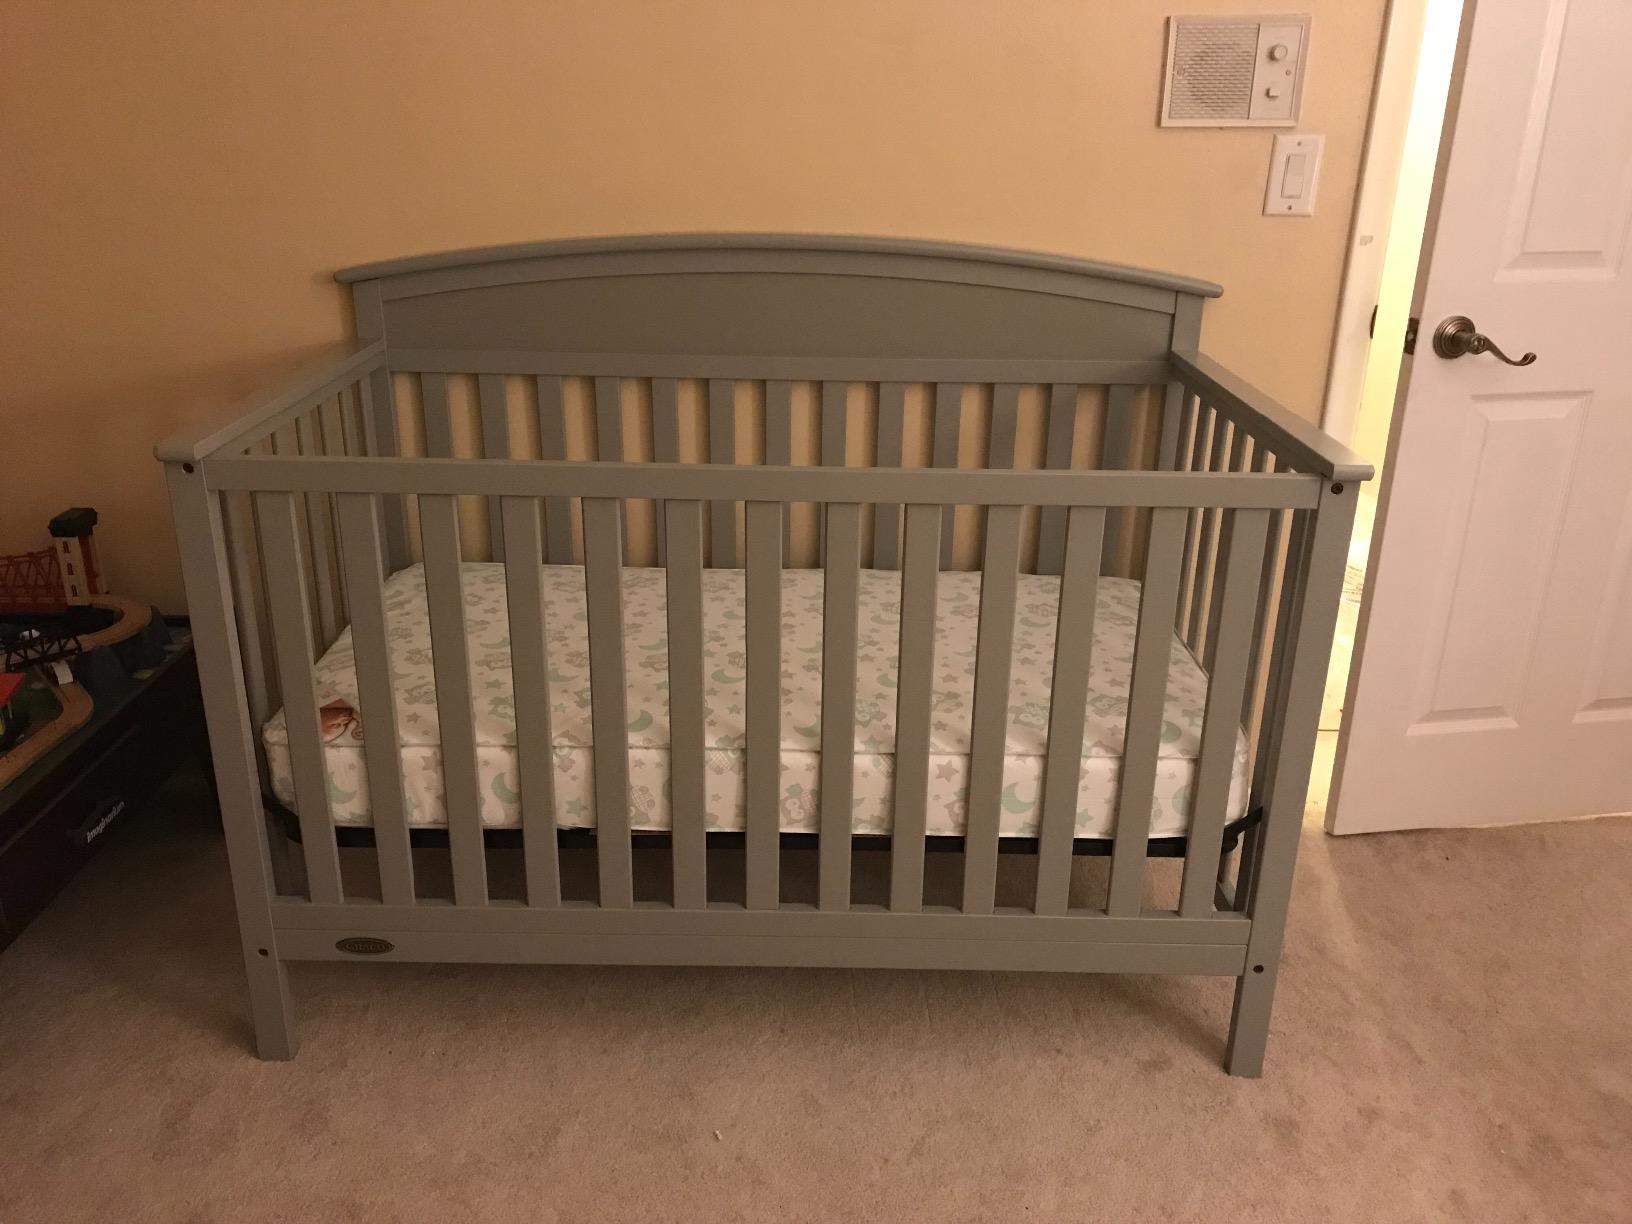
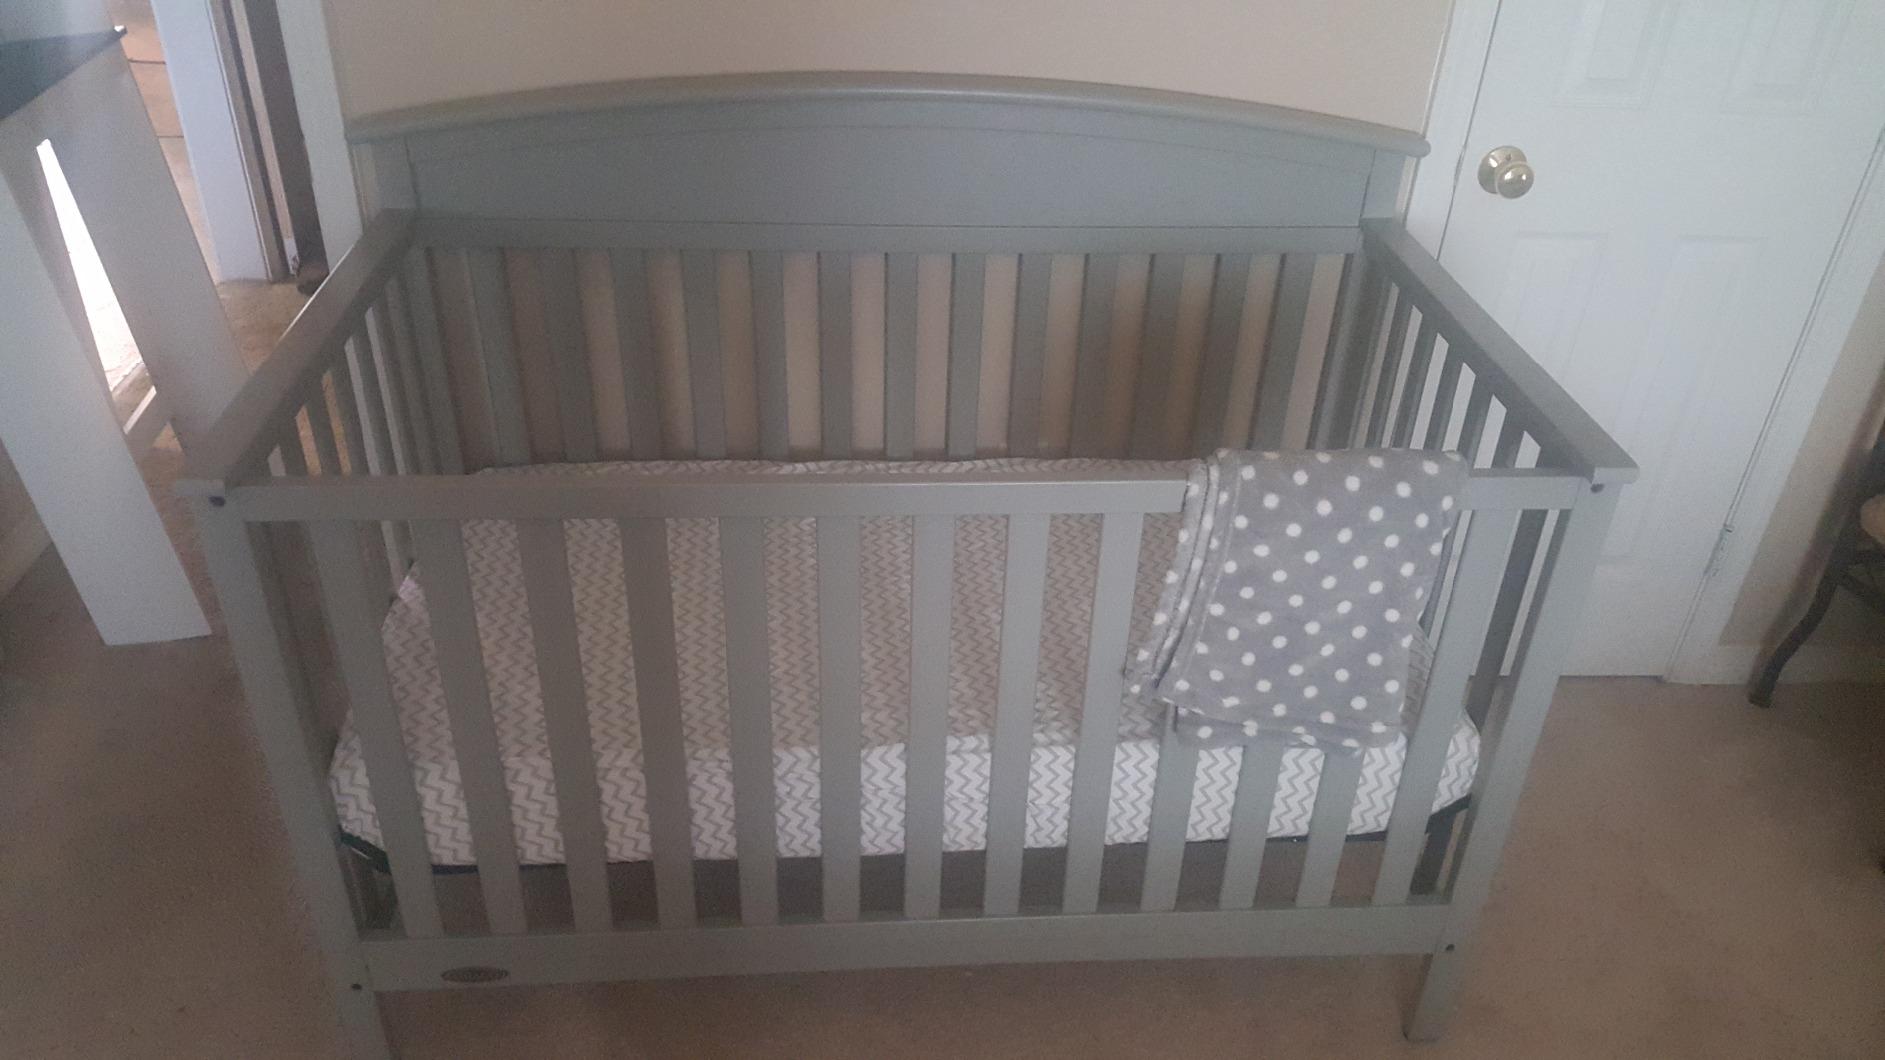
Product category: products_crib
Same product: yes